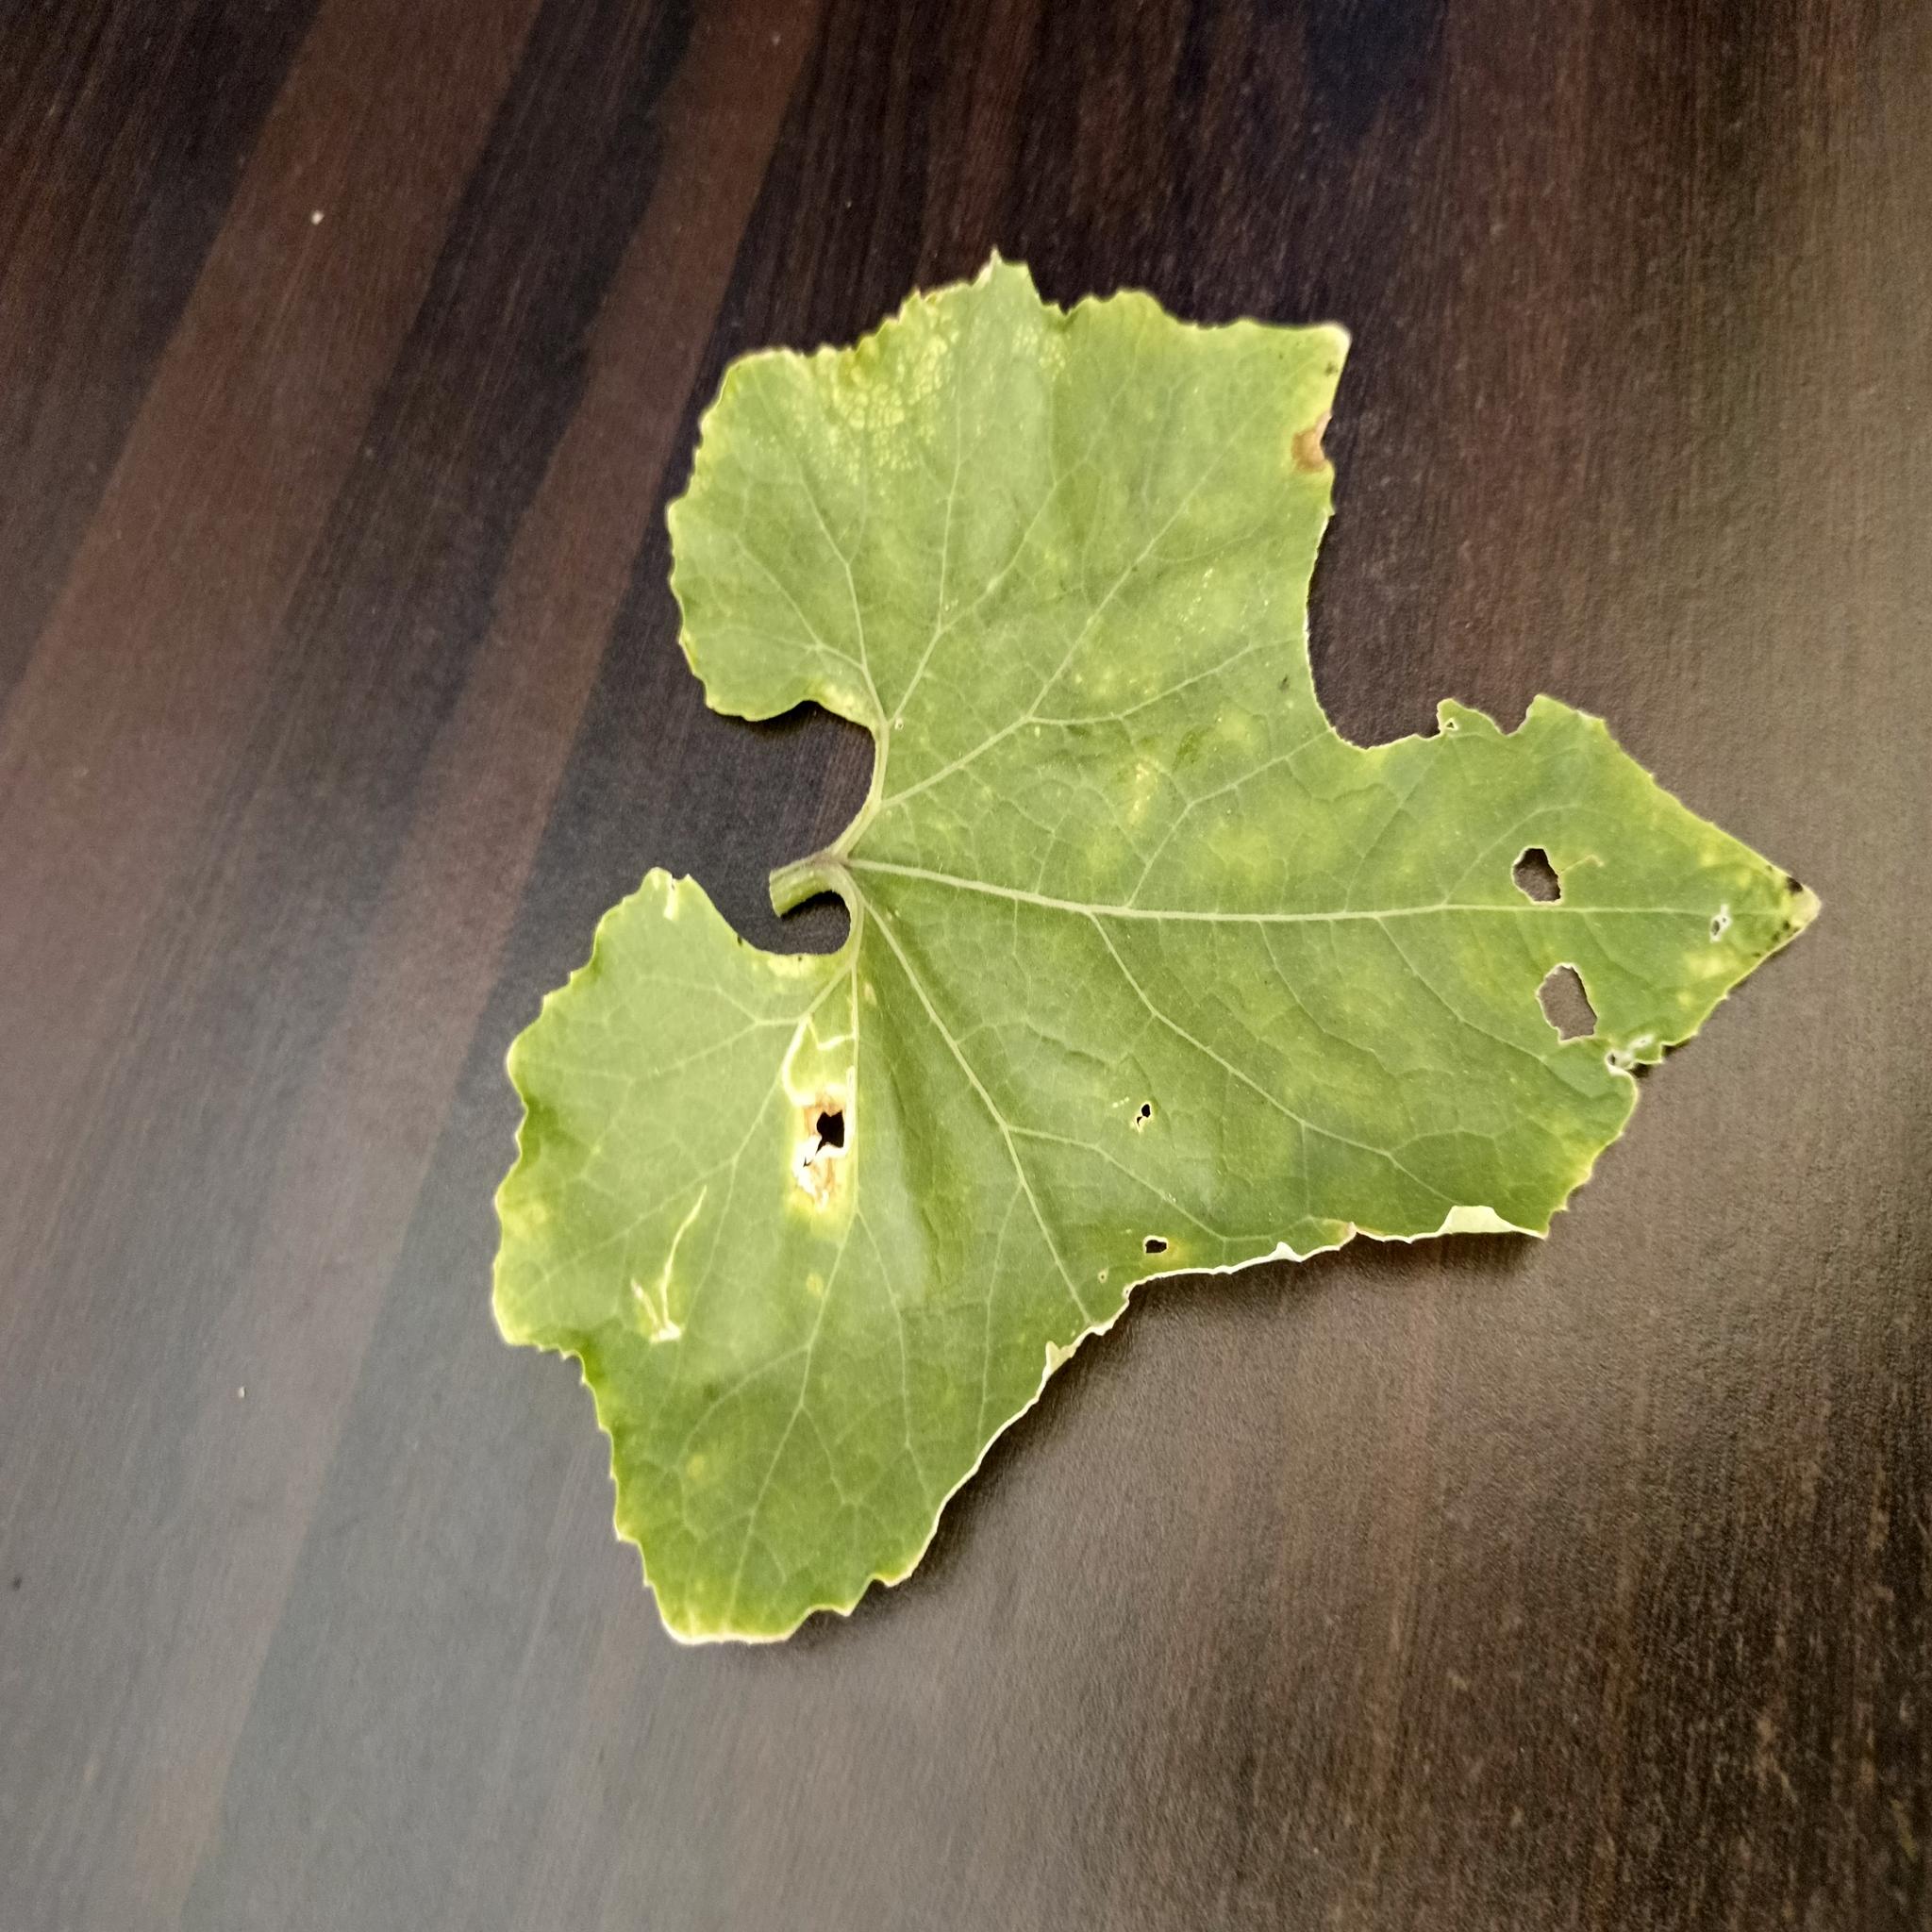
Label: Downy mildew